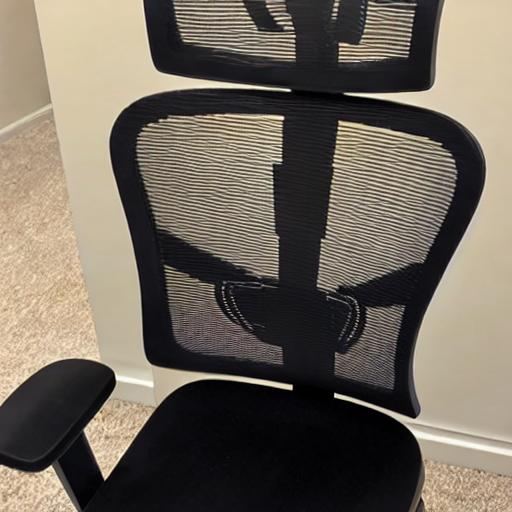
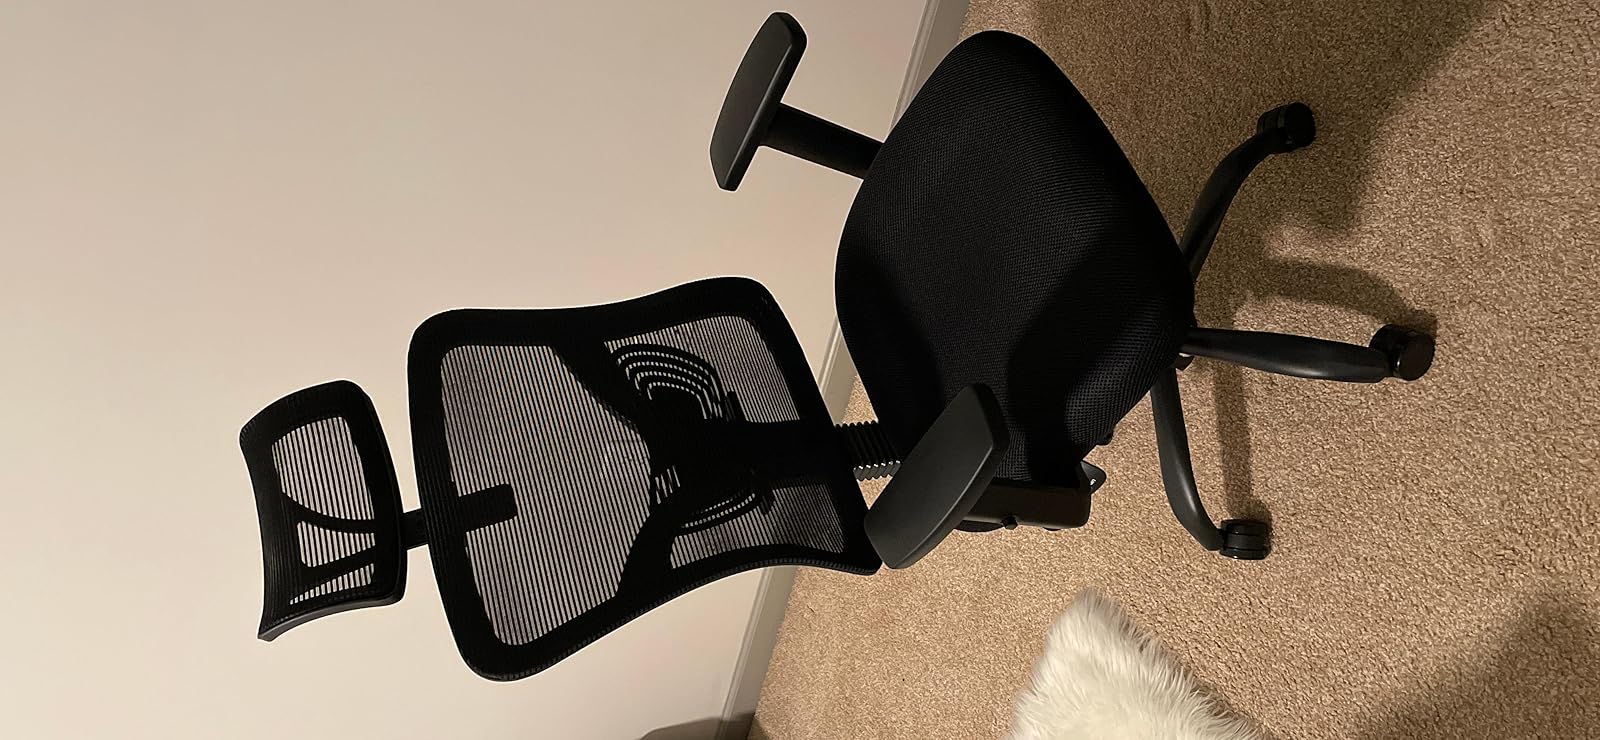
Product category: items_chair
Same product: no